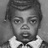
Emotion: neutral